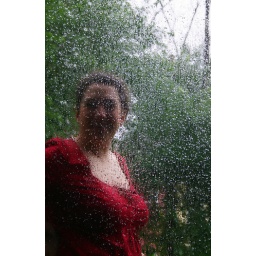
the intermittant showers made the screen door look amazing in the light.